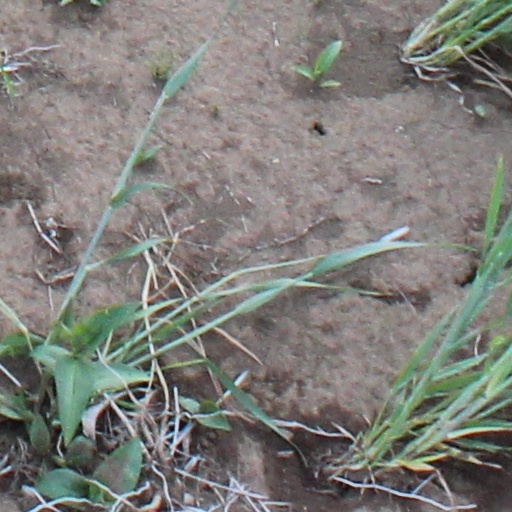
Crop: wheat